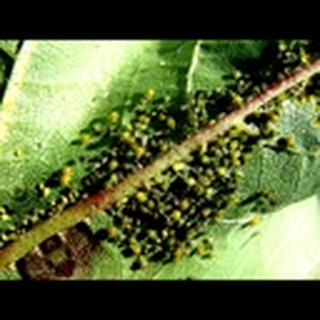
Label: cotton_aphids